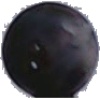
Label: Grape Blue 1